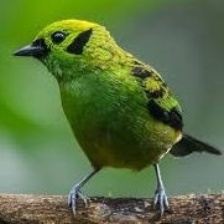
Species: EMERALD TANAGER
Scientific name: TANGARA FLORIDA